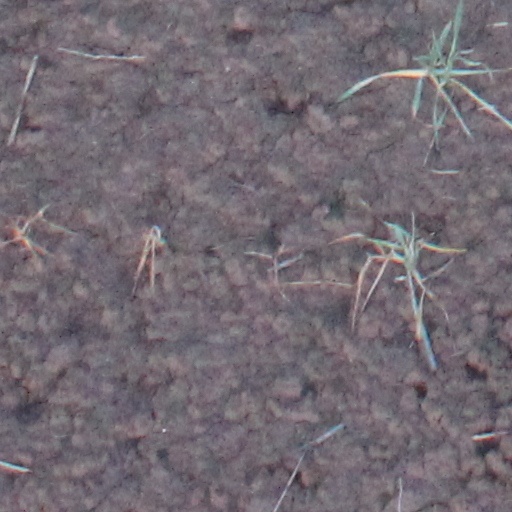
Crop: wheat